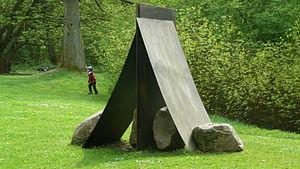
Lee Ufan, ou Lee U-fan, est un artiste et critique d'art sud-coréen né le 24 juin 1936 à Haman-gun dans le sud de la péninsule coréenne, alors possession de l'empire du Japon. Il s’est installé au Japon alors qu’il avait 20 ans.